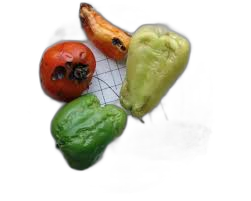
Waste category: biological